Black Dawn (video game)

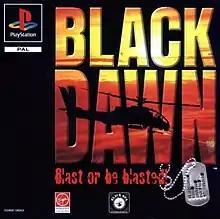
European PlayStation cover art

Black Dawn is a helicopter-combat simulation, published by Virgin Interactive Entertainment. It was released on the Sony PlayStation and the Sega Saturn in 1996.